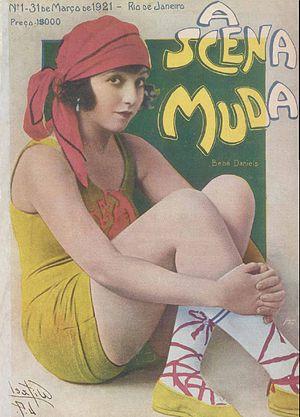
A Scena Muda est un magazine brésilien sur le cinéma, publié entre mars 1921 et mai 1955.